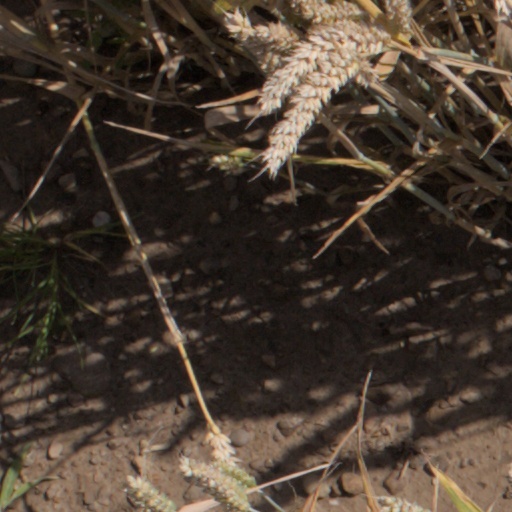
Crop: wheat